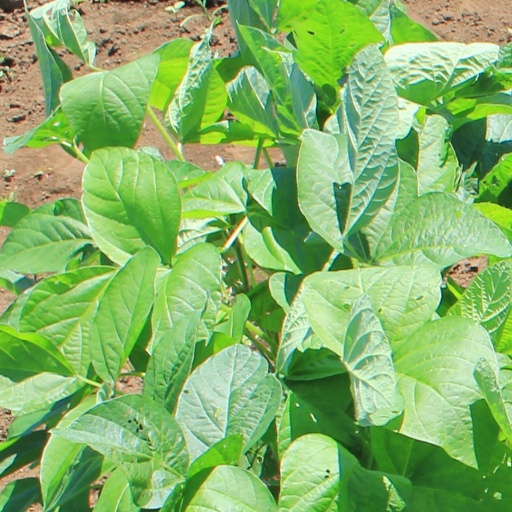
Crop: soybean